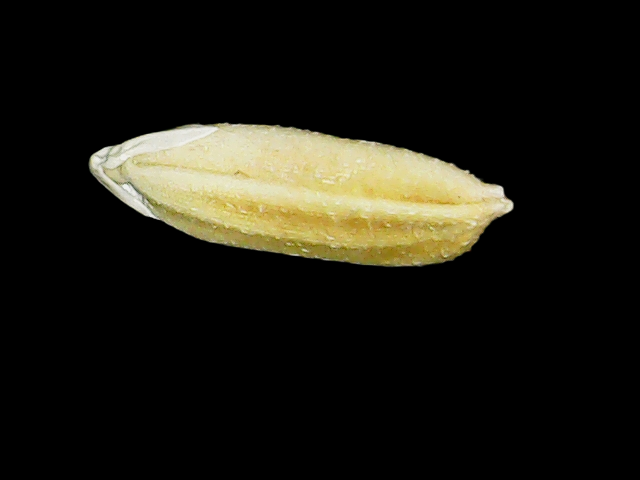
Rice variety: Bd95